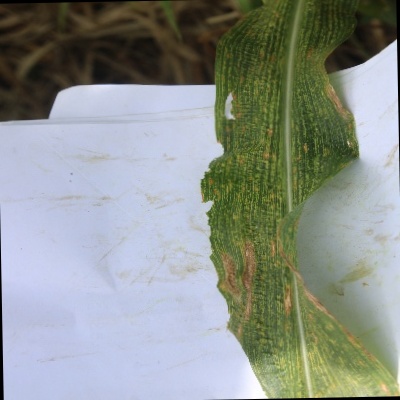
Label: Corn_(Maize)___Leaf_Spot